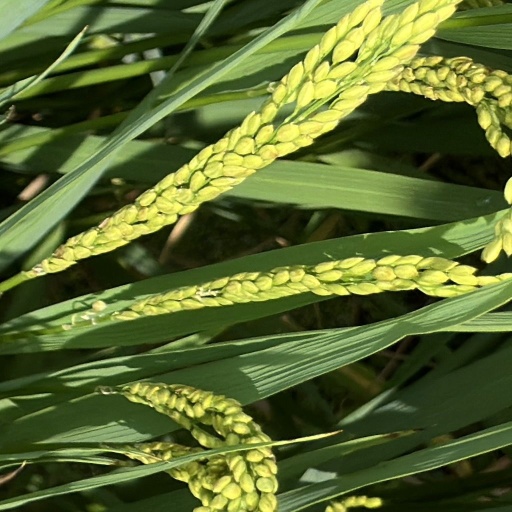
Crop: rice